Question: What are the green items?
Tambaya: Menene korayen abubuwan?
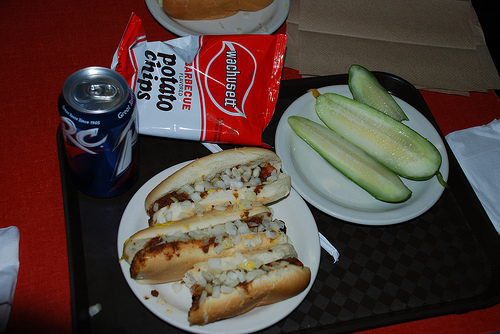
Answer: Pickles.
Amsa: Abun tsami.